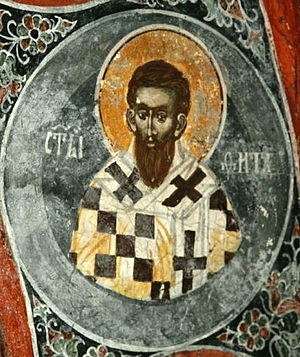
Titus (discipel)
Titus (discipel)
Titus nævnes i Det Ny Testamente som én i apostlen Paulus' følge. Titus nævnes flere gang i de paulinske breve, og et af Biblens skrifter er stilet til ham: Paulus' Brev til Titus, Titusbrevet.